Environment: real
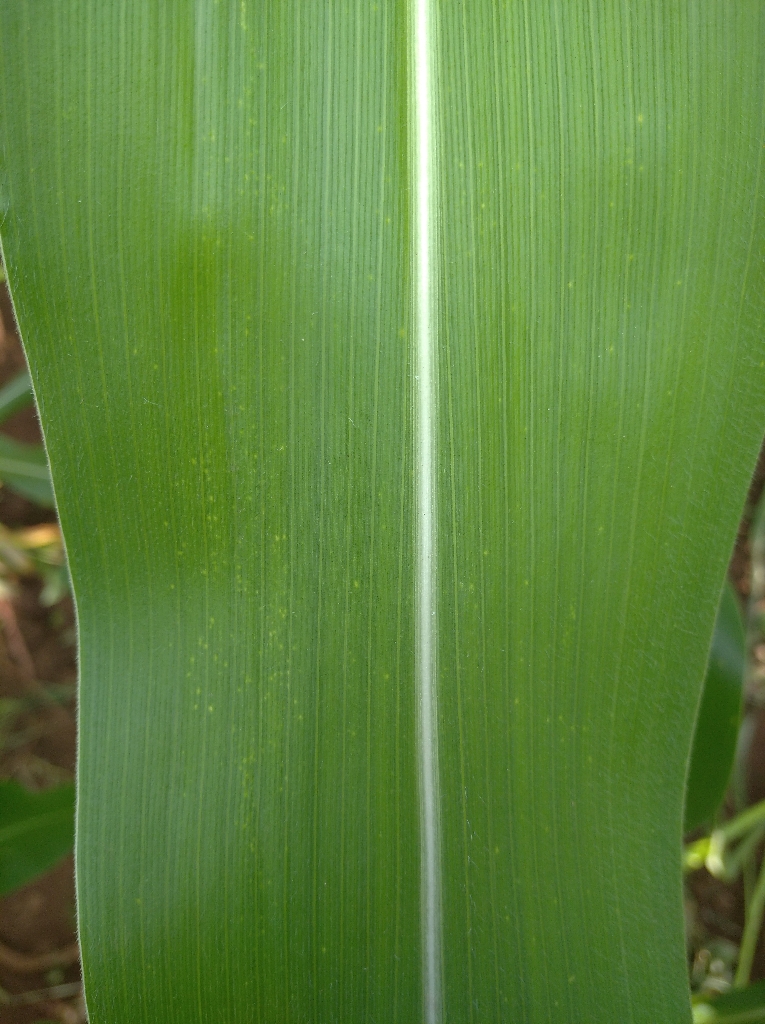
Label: healthy